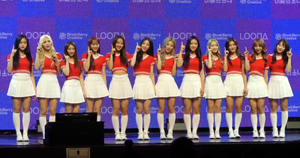
Loona, stylisé LOOΠΔ ou LOONA est un girl group sud-coréen créé par Blockberry Creative, une filiale de Polaris Entertainment.